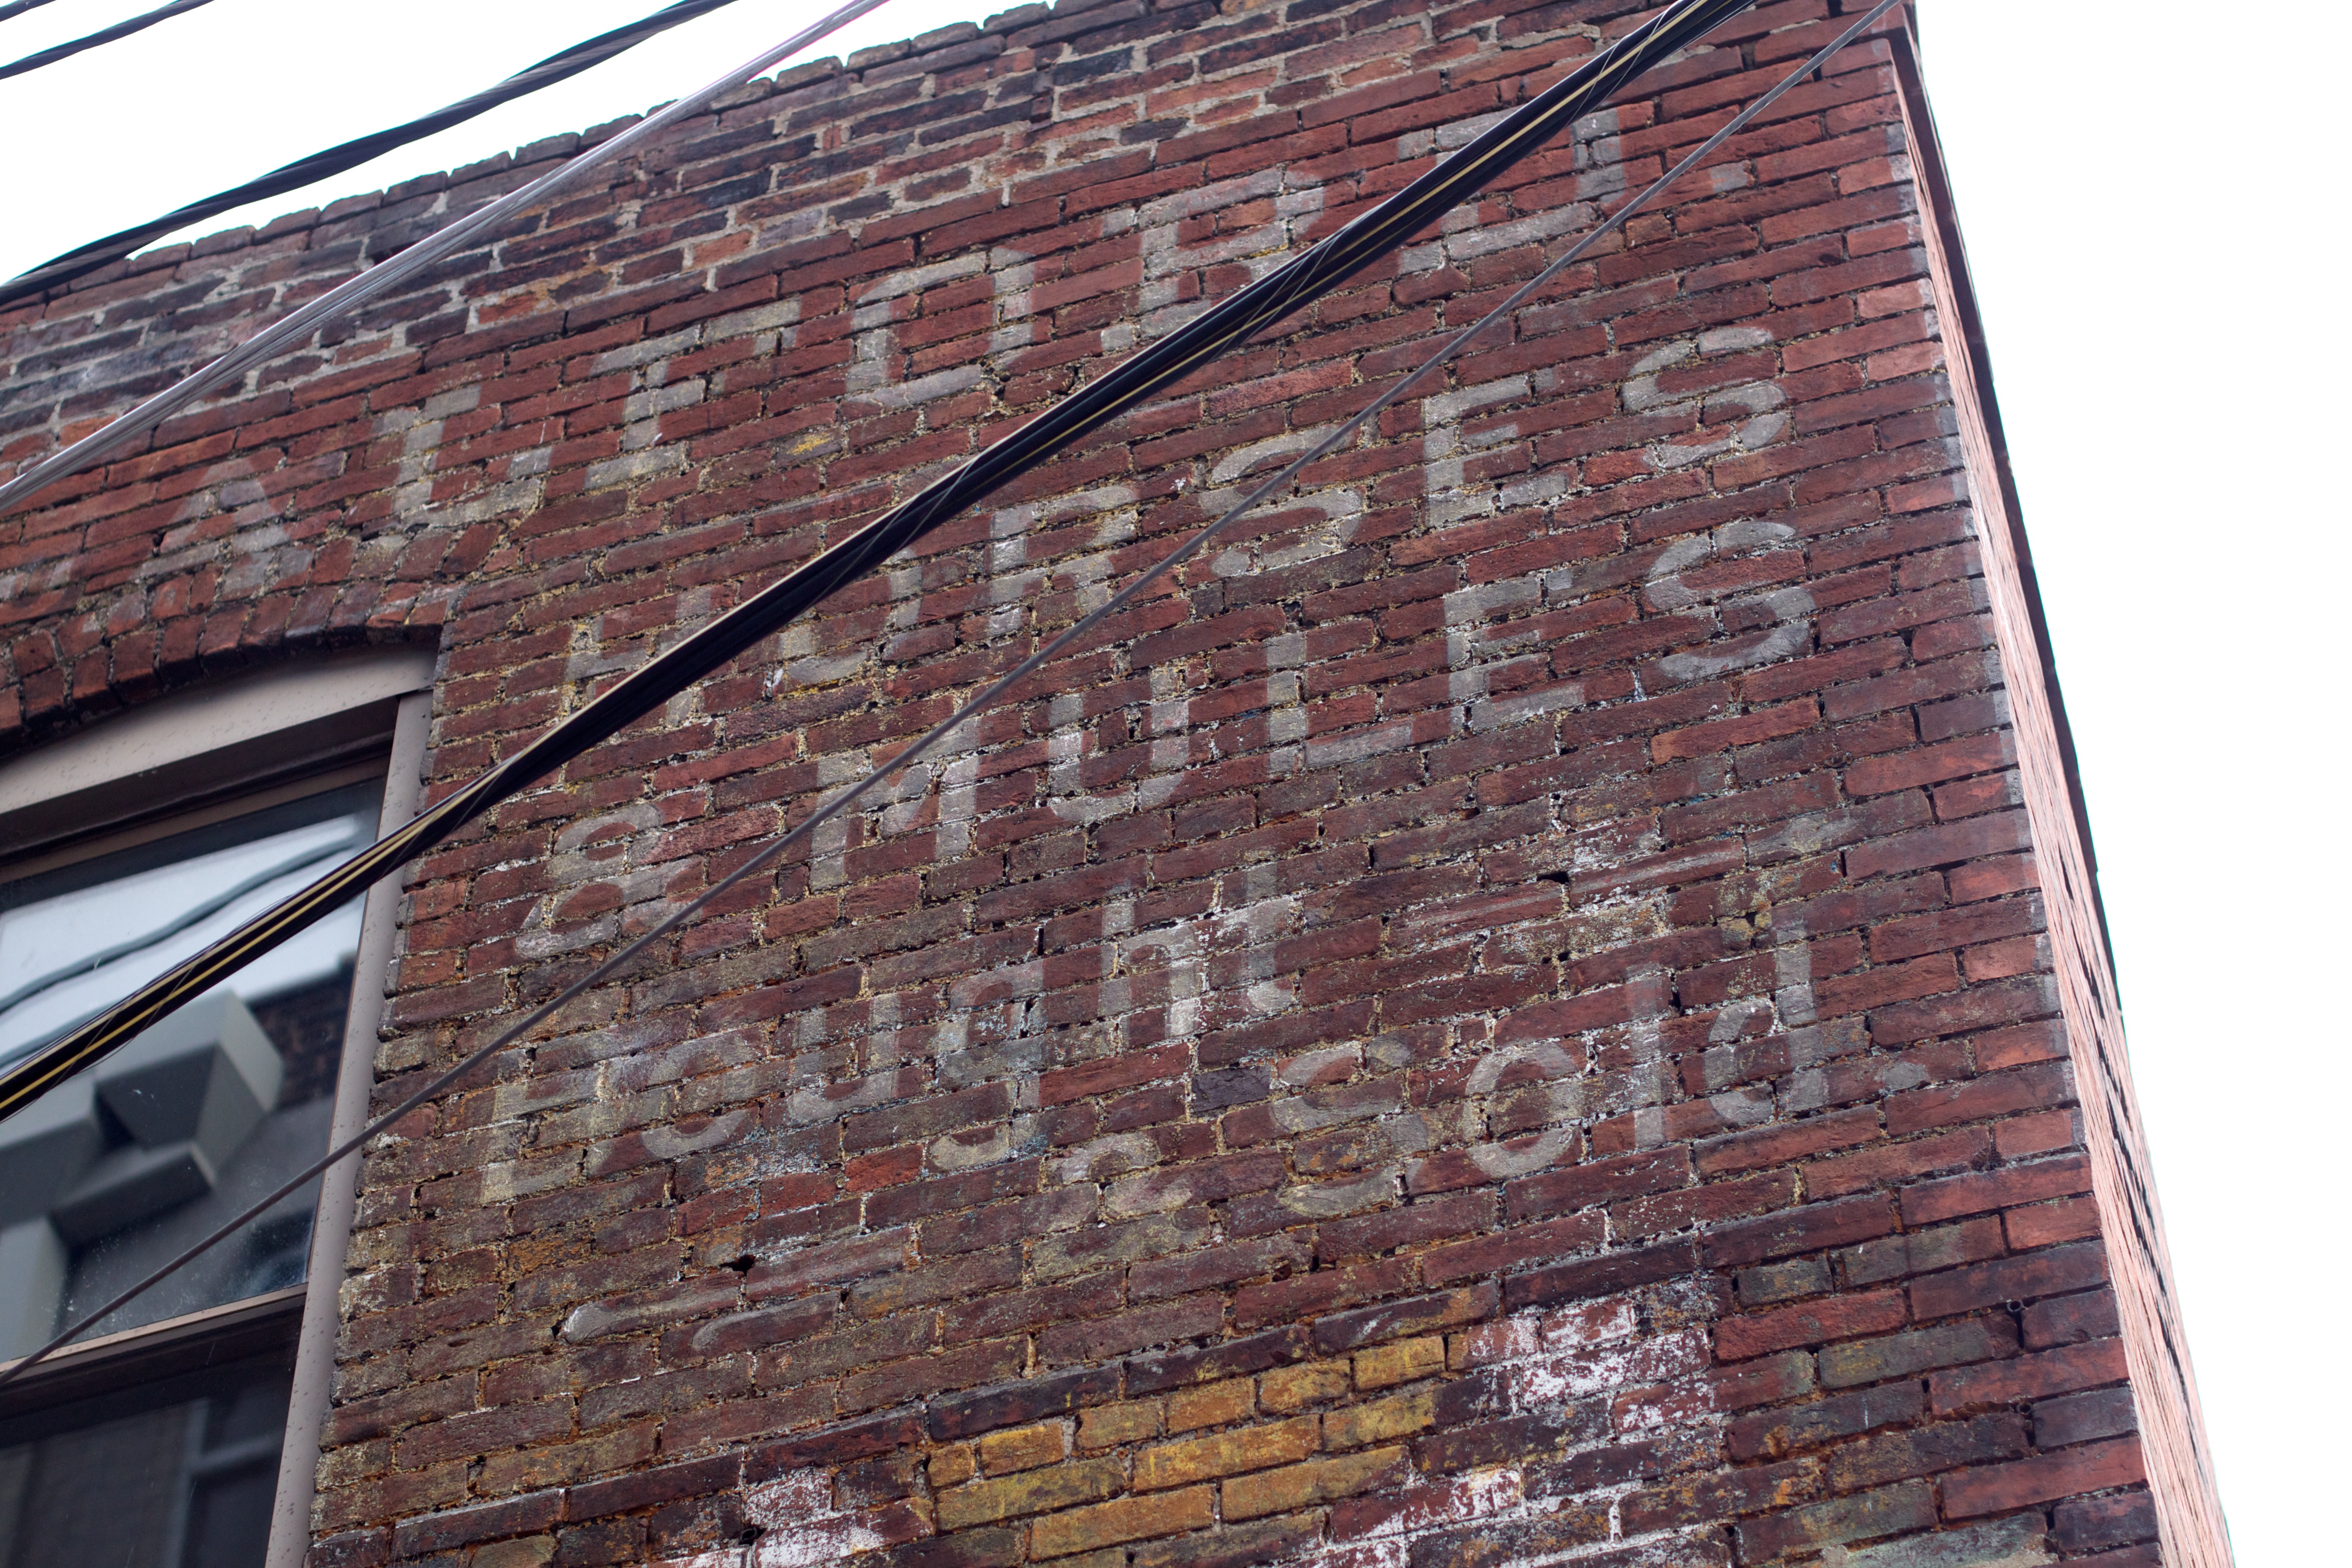
wood, roof, wall, facade, property, brick, material, brickwork, odyssey, siding